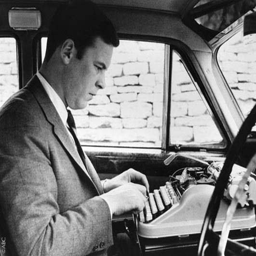
journalist was so cool , he was typing in the car before there were laptops or smart phones .